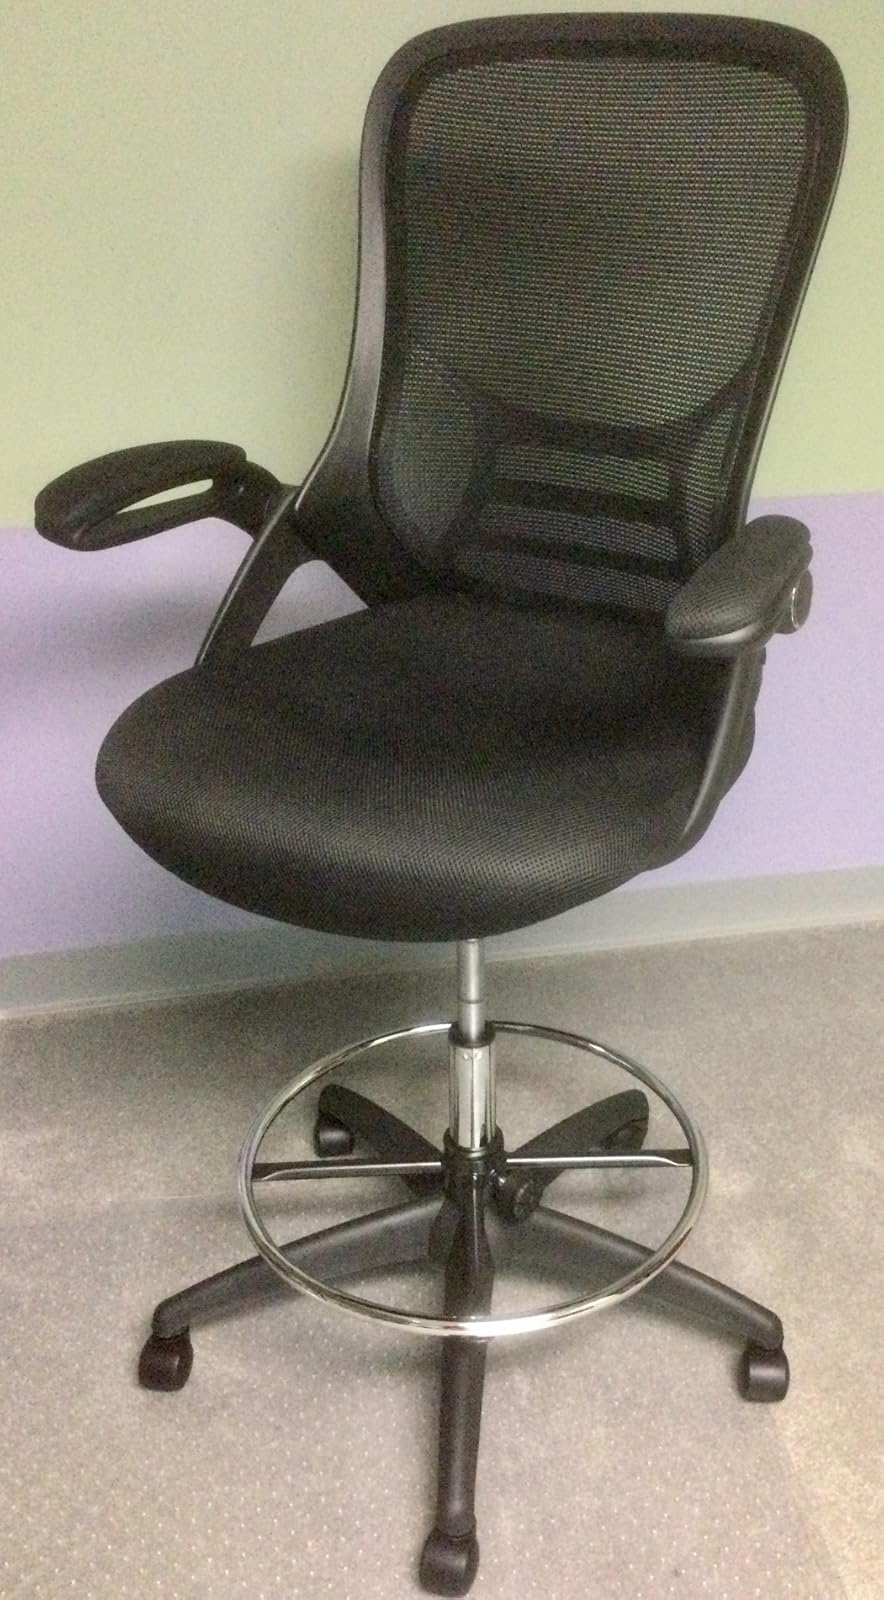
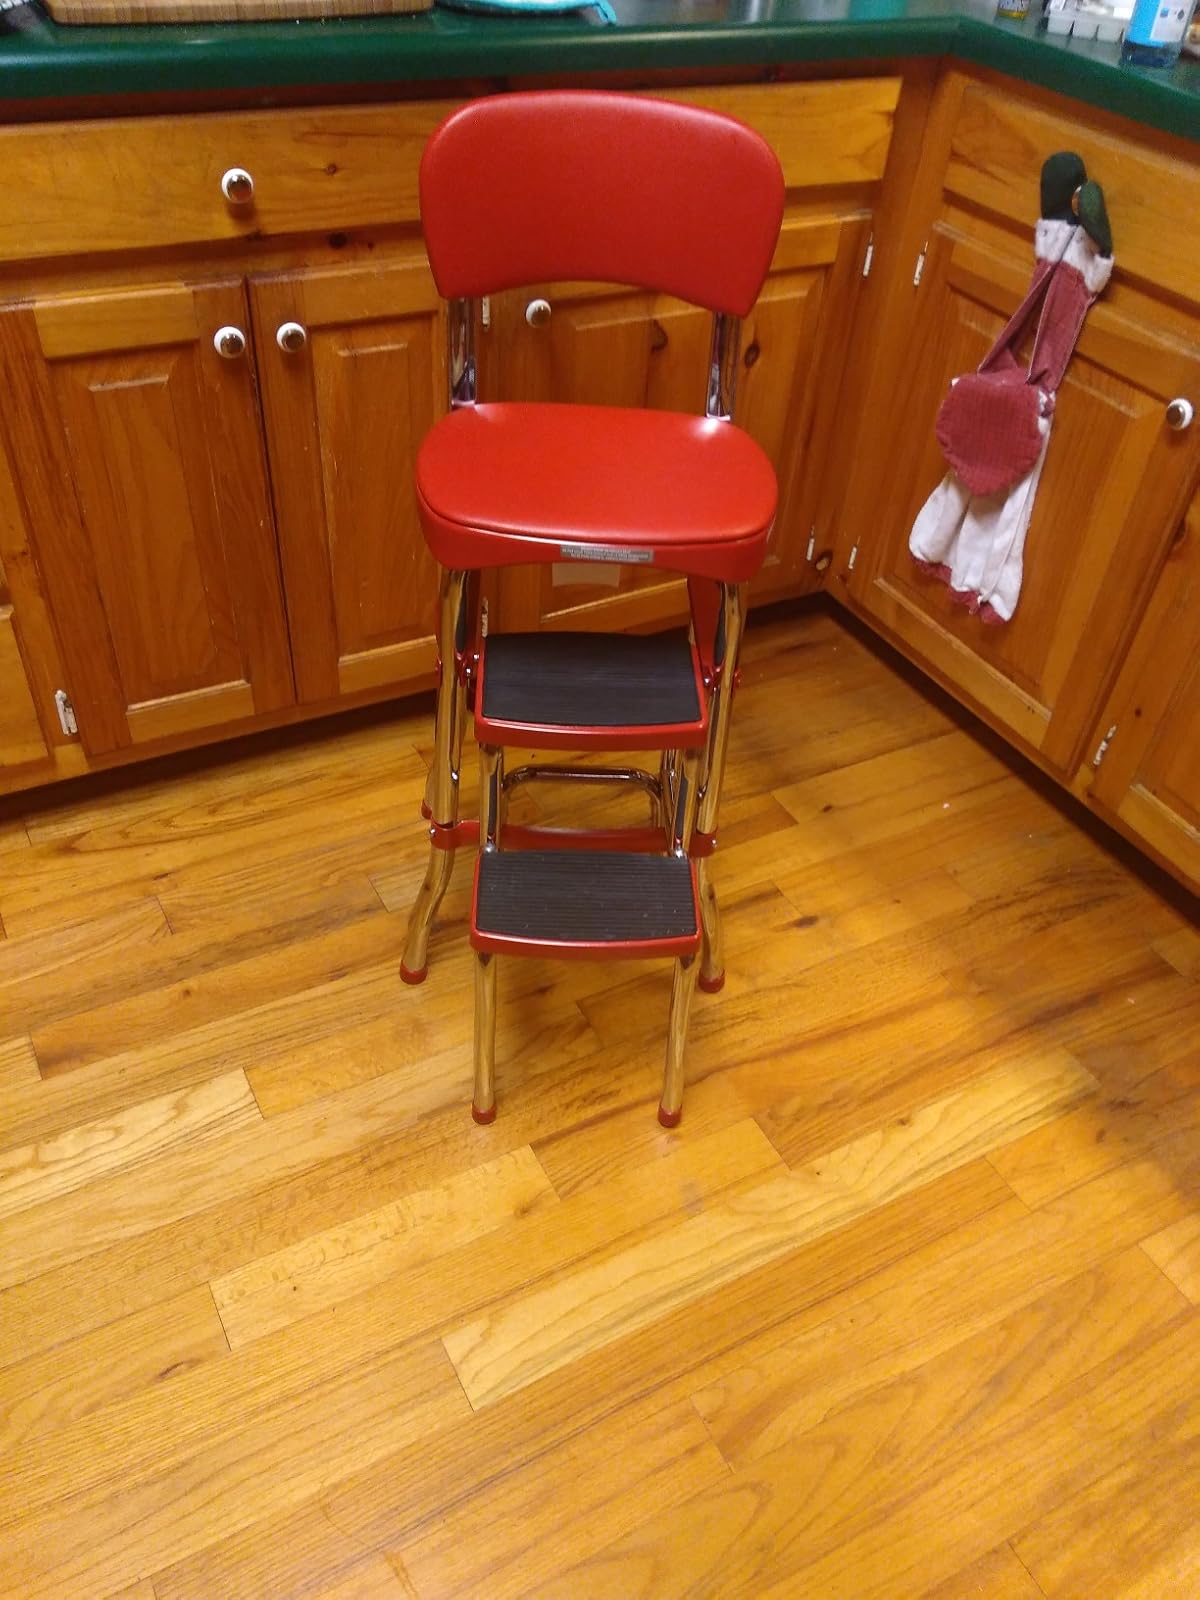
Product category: items_chair
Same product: no